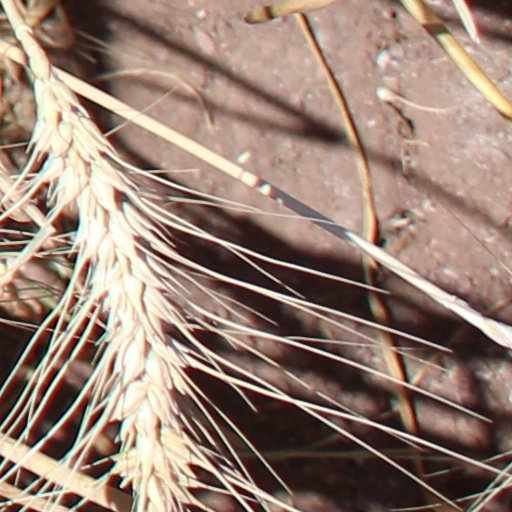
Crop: wheat